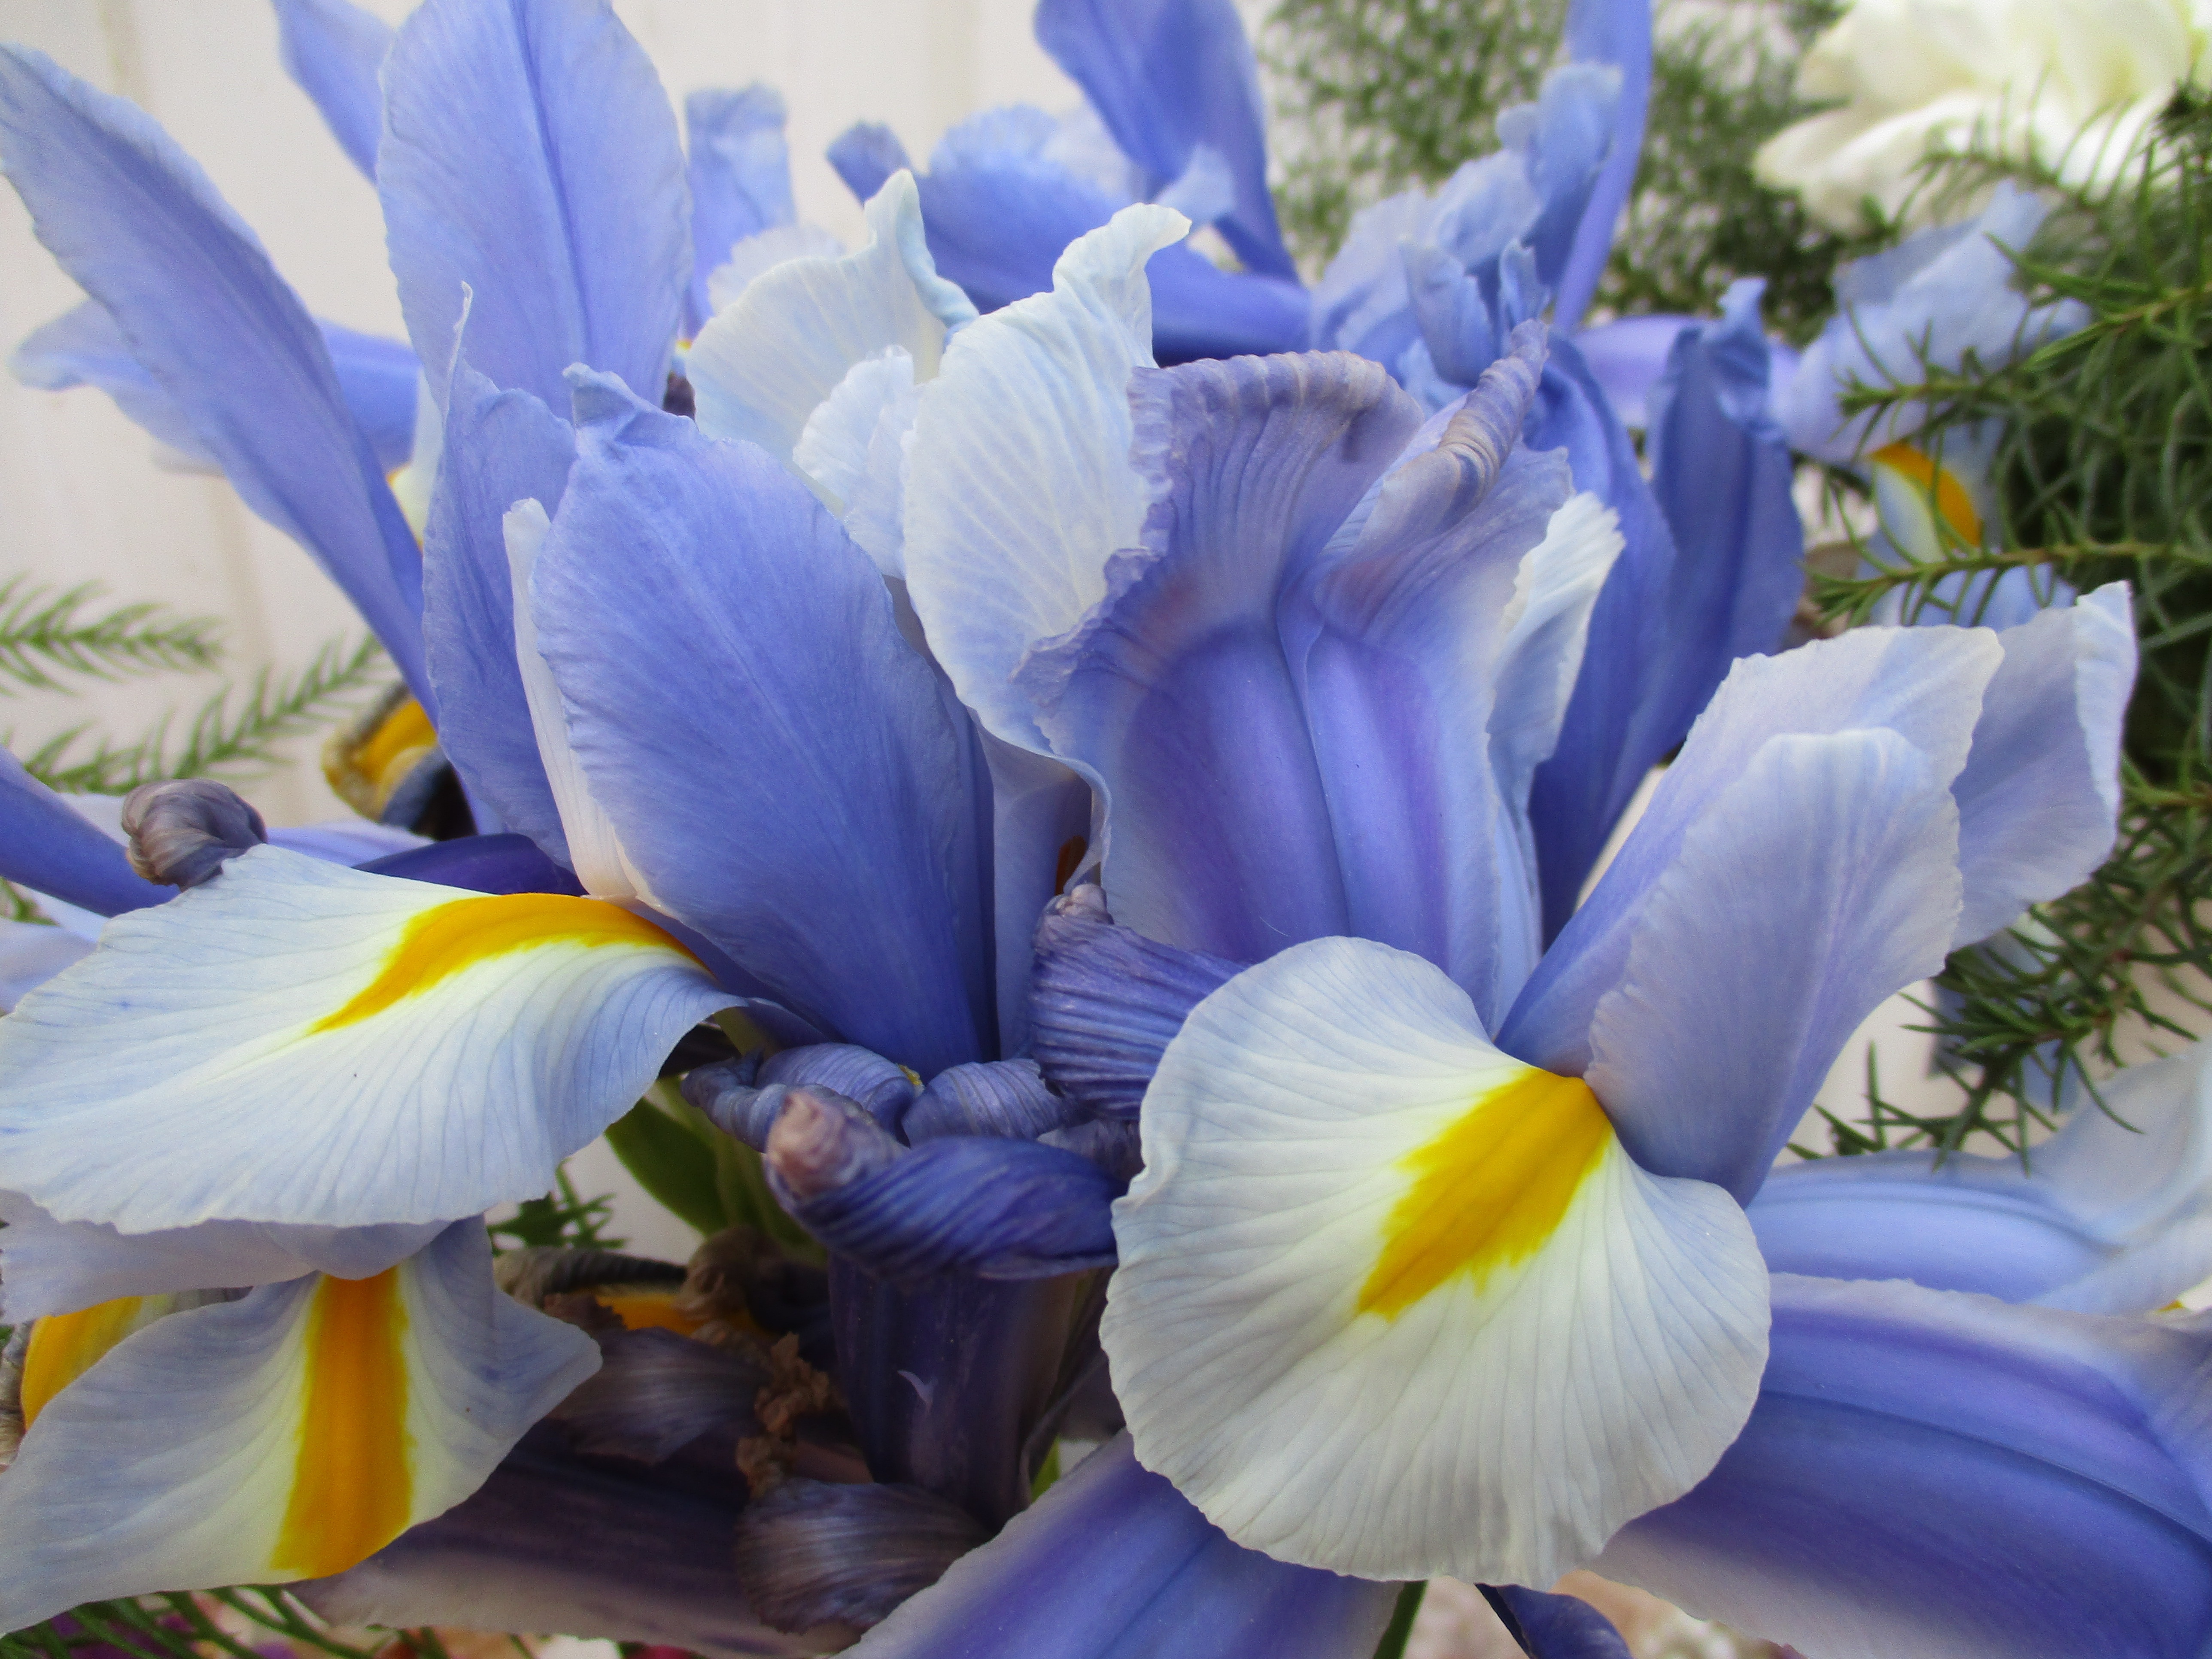
nature, plant, flower, petal, bloom, summer, bouquet, spring, macro, botany, blooming, blue, garden, flora, plants, flowers, gardening, iris, eye, joy, botanica, soft, crocus, flowering plant, naturally, blue petals, land plant, iris family